Ismail Ibn Sharif

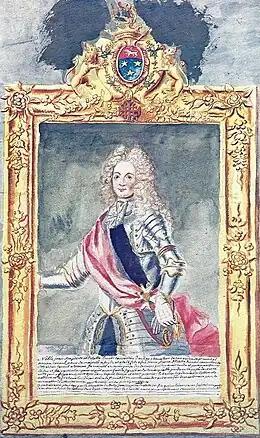
Portrait of Jean-Baptiste Estelle, French consul in Salé, who negotiated the release of French prisoners captured by the corsairs, with Moulay Ismail

On returning to Meknes, Moulay Ismail continued construction work and built several palaces. He was disturbed once more by his nephew Ahmed ben Mehrez, who seized Marrakesh sometime after May 1673. When Ismail learned of it in 1674, he first launched a campaign against the Arab tribes of the Angad region who were engaging in banditry. He severely defeated the Sgoûna tribe and then put in place the preparations for a major campaign against his nephew. Ismail marched at the head of his army into the Tadla region and encountered Ahmed ben Mehrez's army at Bou Agba, near Oued El Abid. Ismail was victorious over his nephew's army and killed its commander, Hida Ettouïri. Ahmed was chased by his uncle all the way to Marrakesh, where he entrenched himself. Ismail besieged the city and took it by force in 1674, forcing Ahmed to flee to the province of Drâa. The sultan then led a number of operations against the Chaouia tribes. In this same year, the Sanhaja of the High and Middle Atlas revolted and massacred the envoys of the Sultan, after having refused to pay tribute. Moulay Ismail launched the first expedition and attempted to dislodge them from the mountain strongholds where they had entrenched themselves. The sultan's troops were repulsed by a force of 8,000 Berber infantry and 5,000 Berber cavalries. A second expedition followed, and this time the Sultan's forces inflicted a heavy defeat on the rebels, seizing substantial booty.